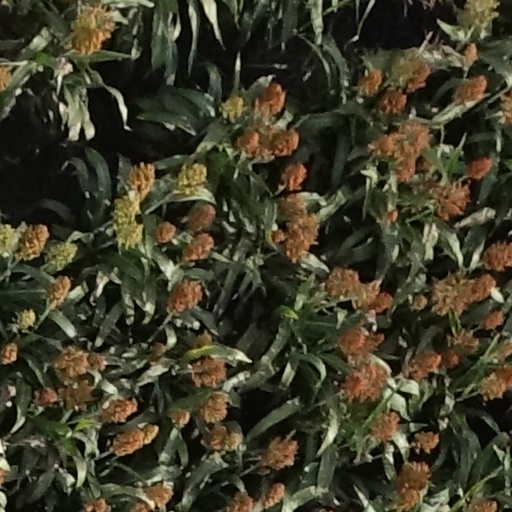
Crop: sorghum